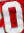
Number: 0